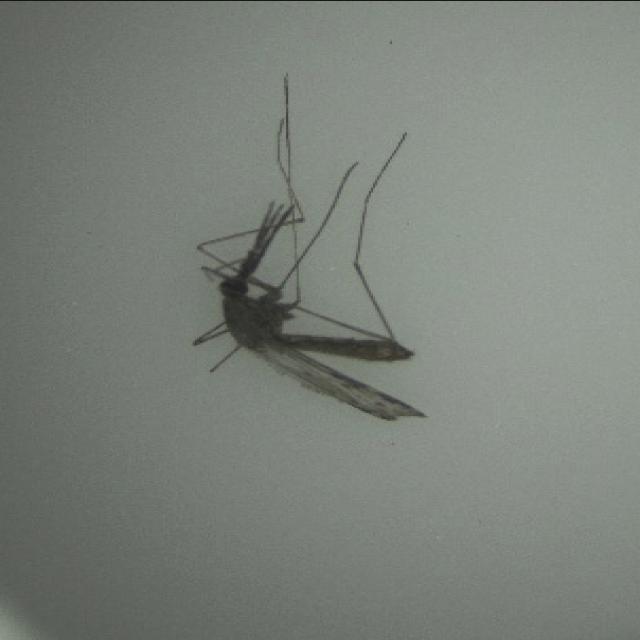
Species: anopheles_sinensis